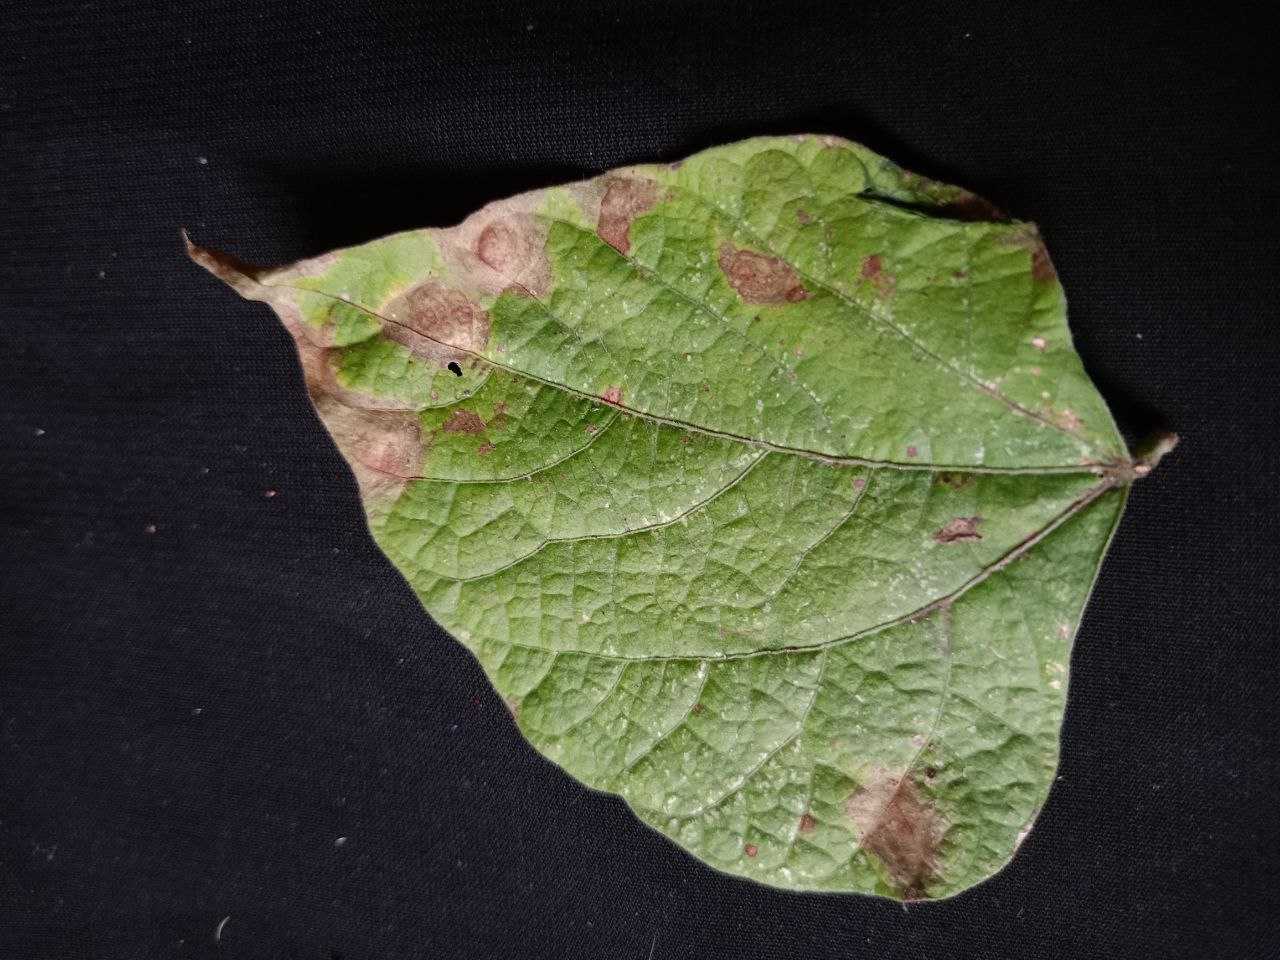
Crop: bean
Leaf condition: Blight